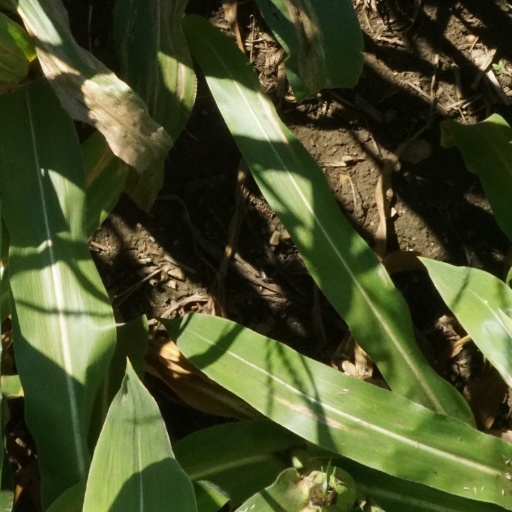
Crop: maize; corn